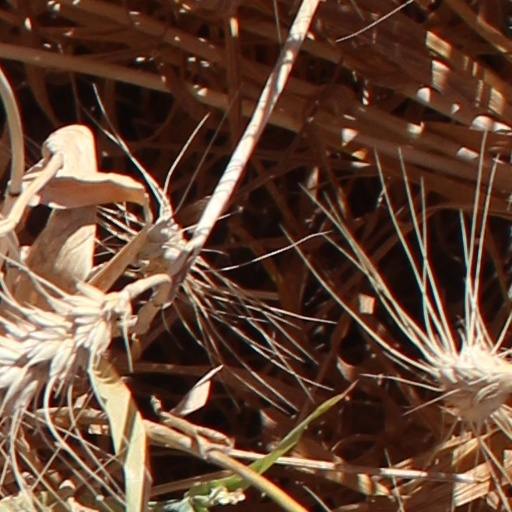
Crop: wheat